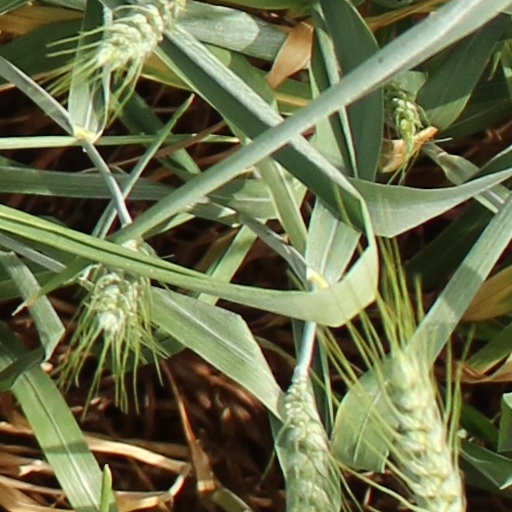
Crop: wheat